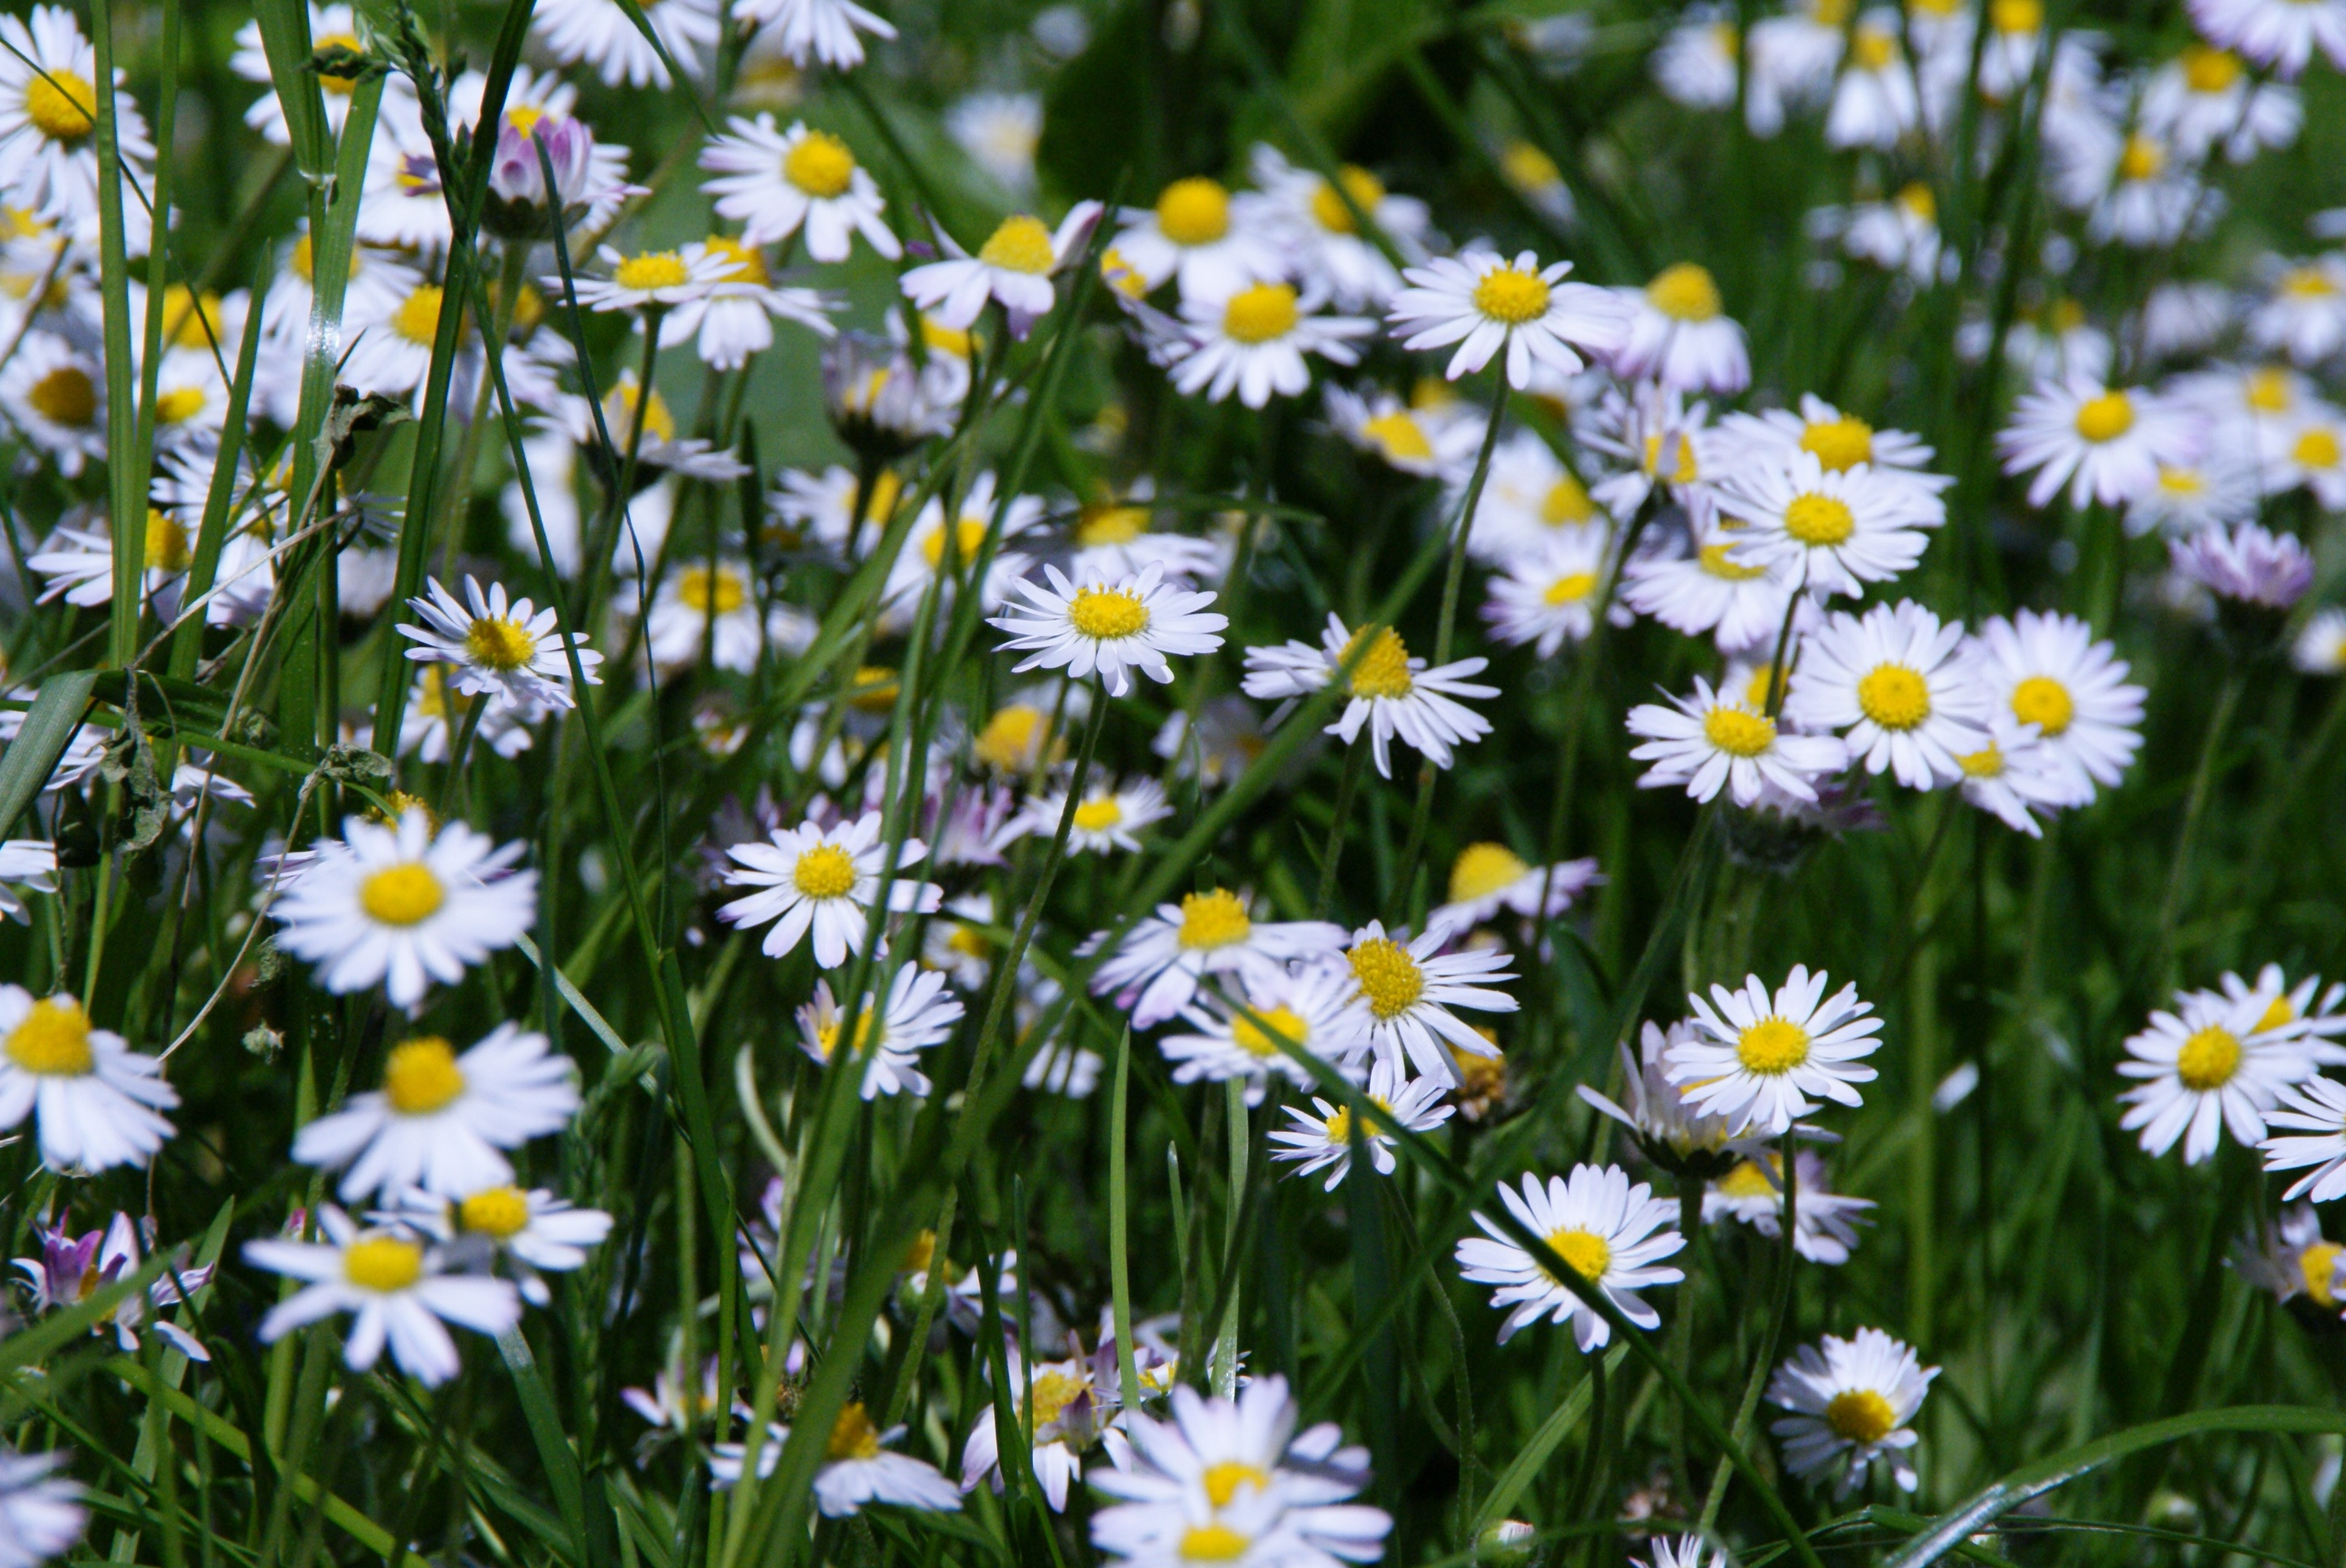
nature, grass, blossom, plant, white, field, lawn, meadow, prairie, flower, bloom, summer, daisy, spring, herb, botany, flora, wildflower, pointed flower, aster, flower meadow, flowering plant, daisy family, oxeye daisy, land plant, chamaemelum nobile, marguerite daisy, tanacetum parthenium, garden cosmos